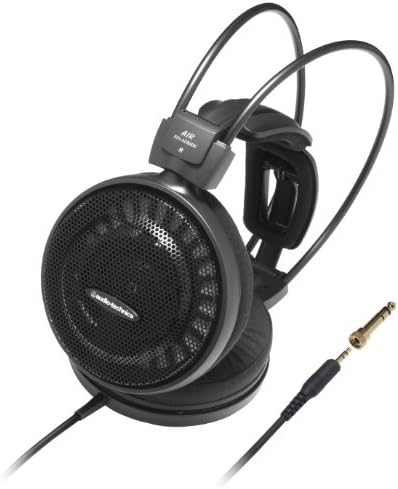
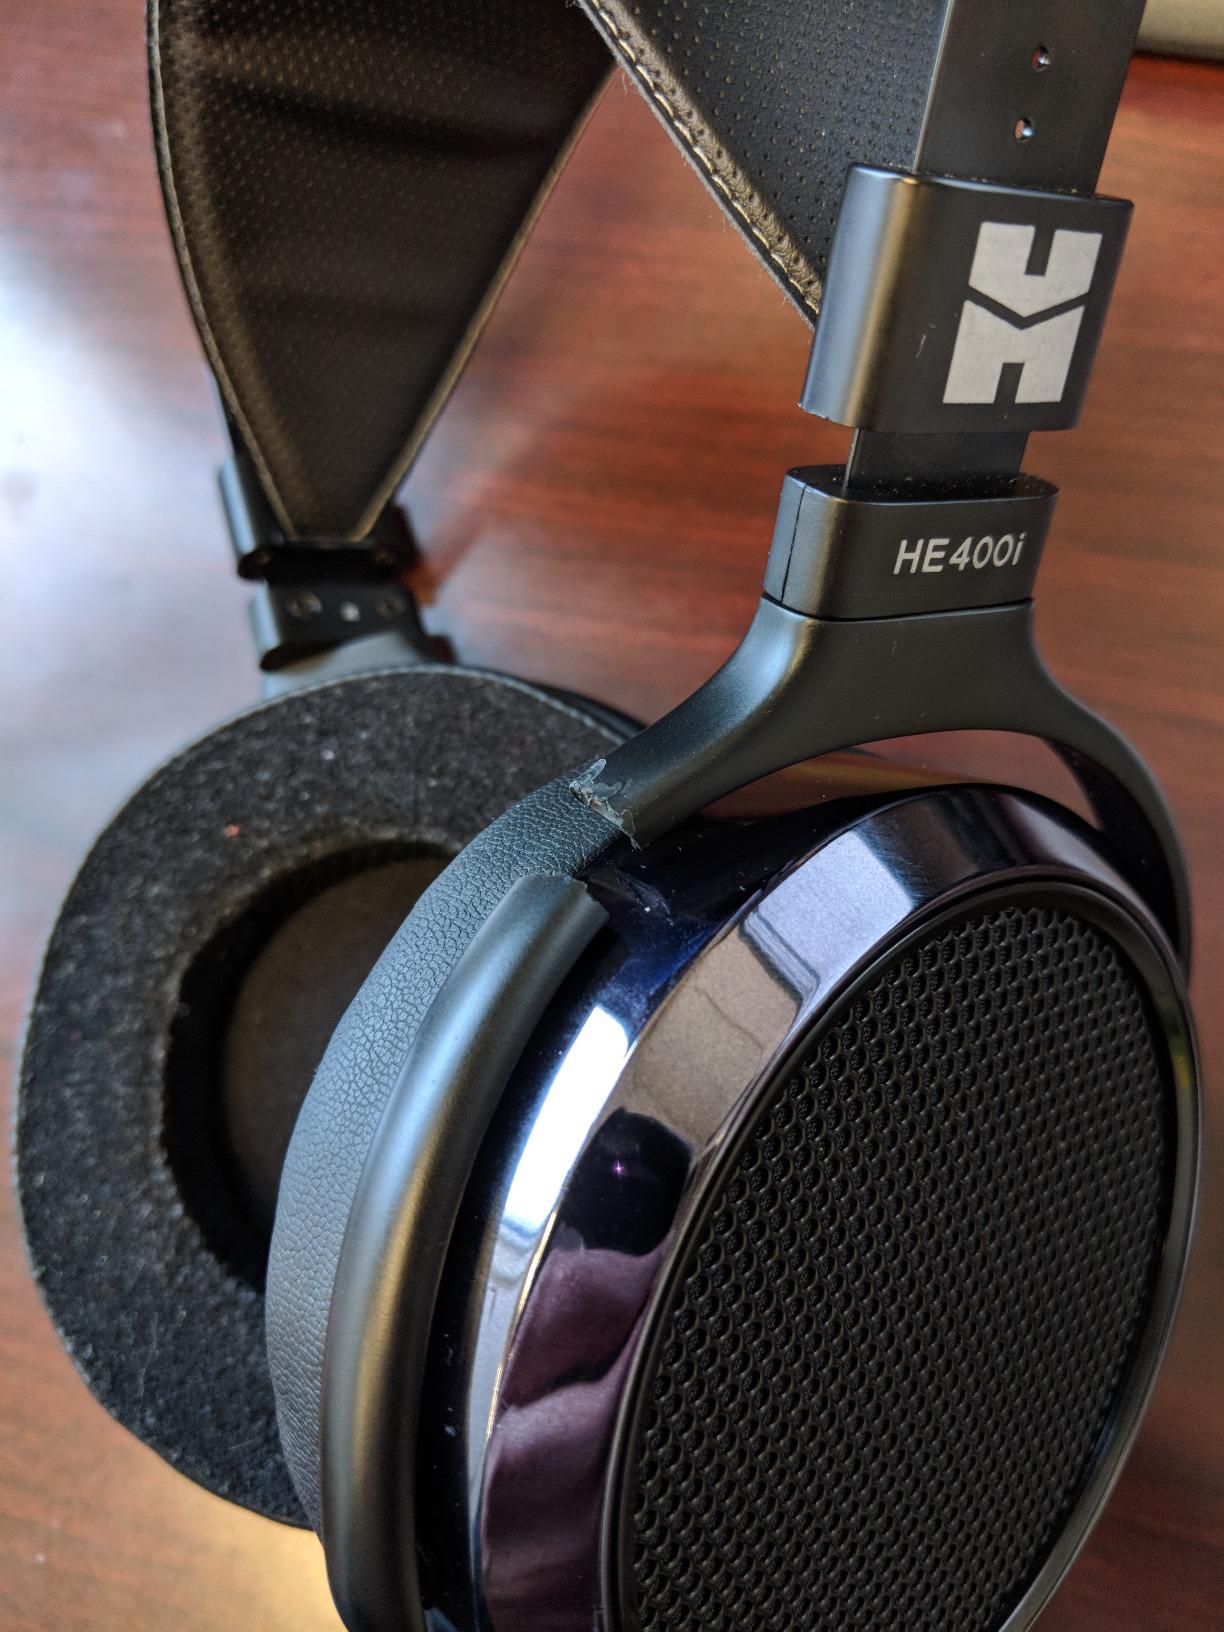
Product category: headphones
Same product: no